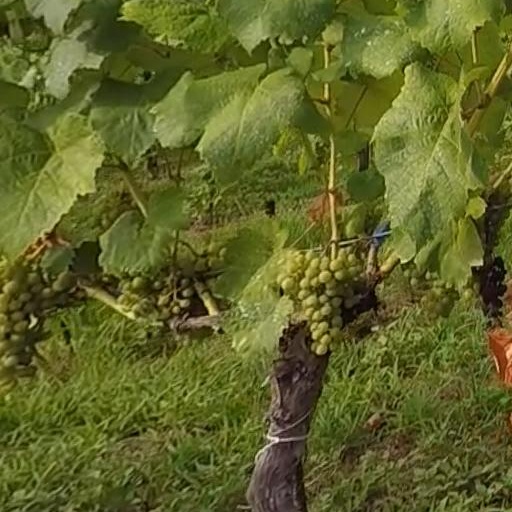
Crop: grape